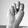
ASL letter: N